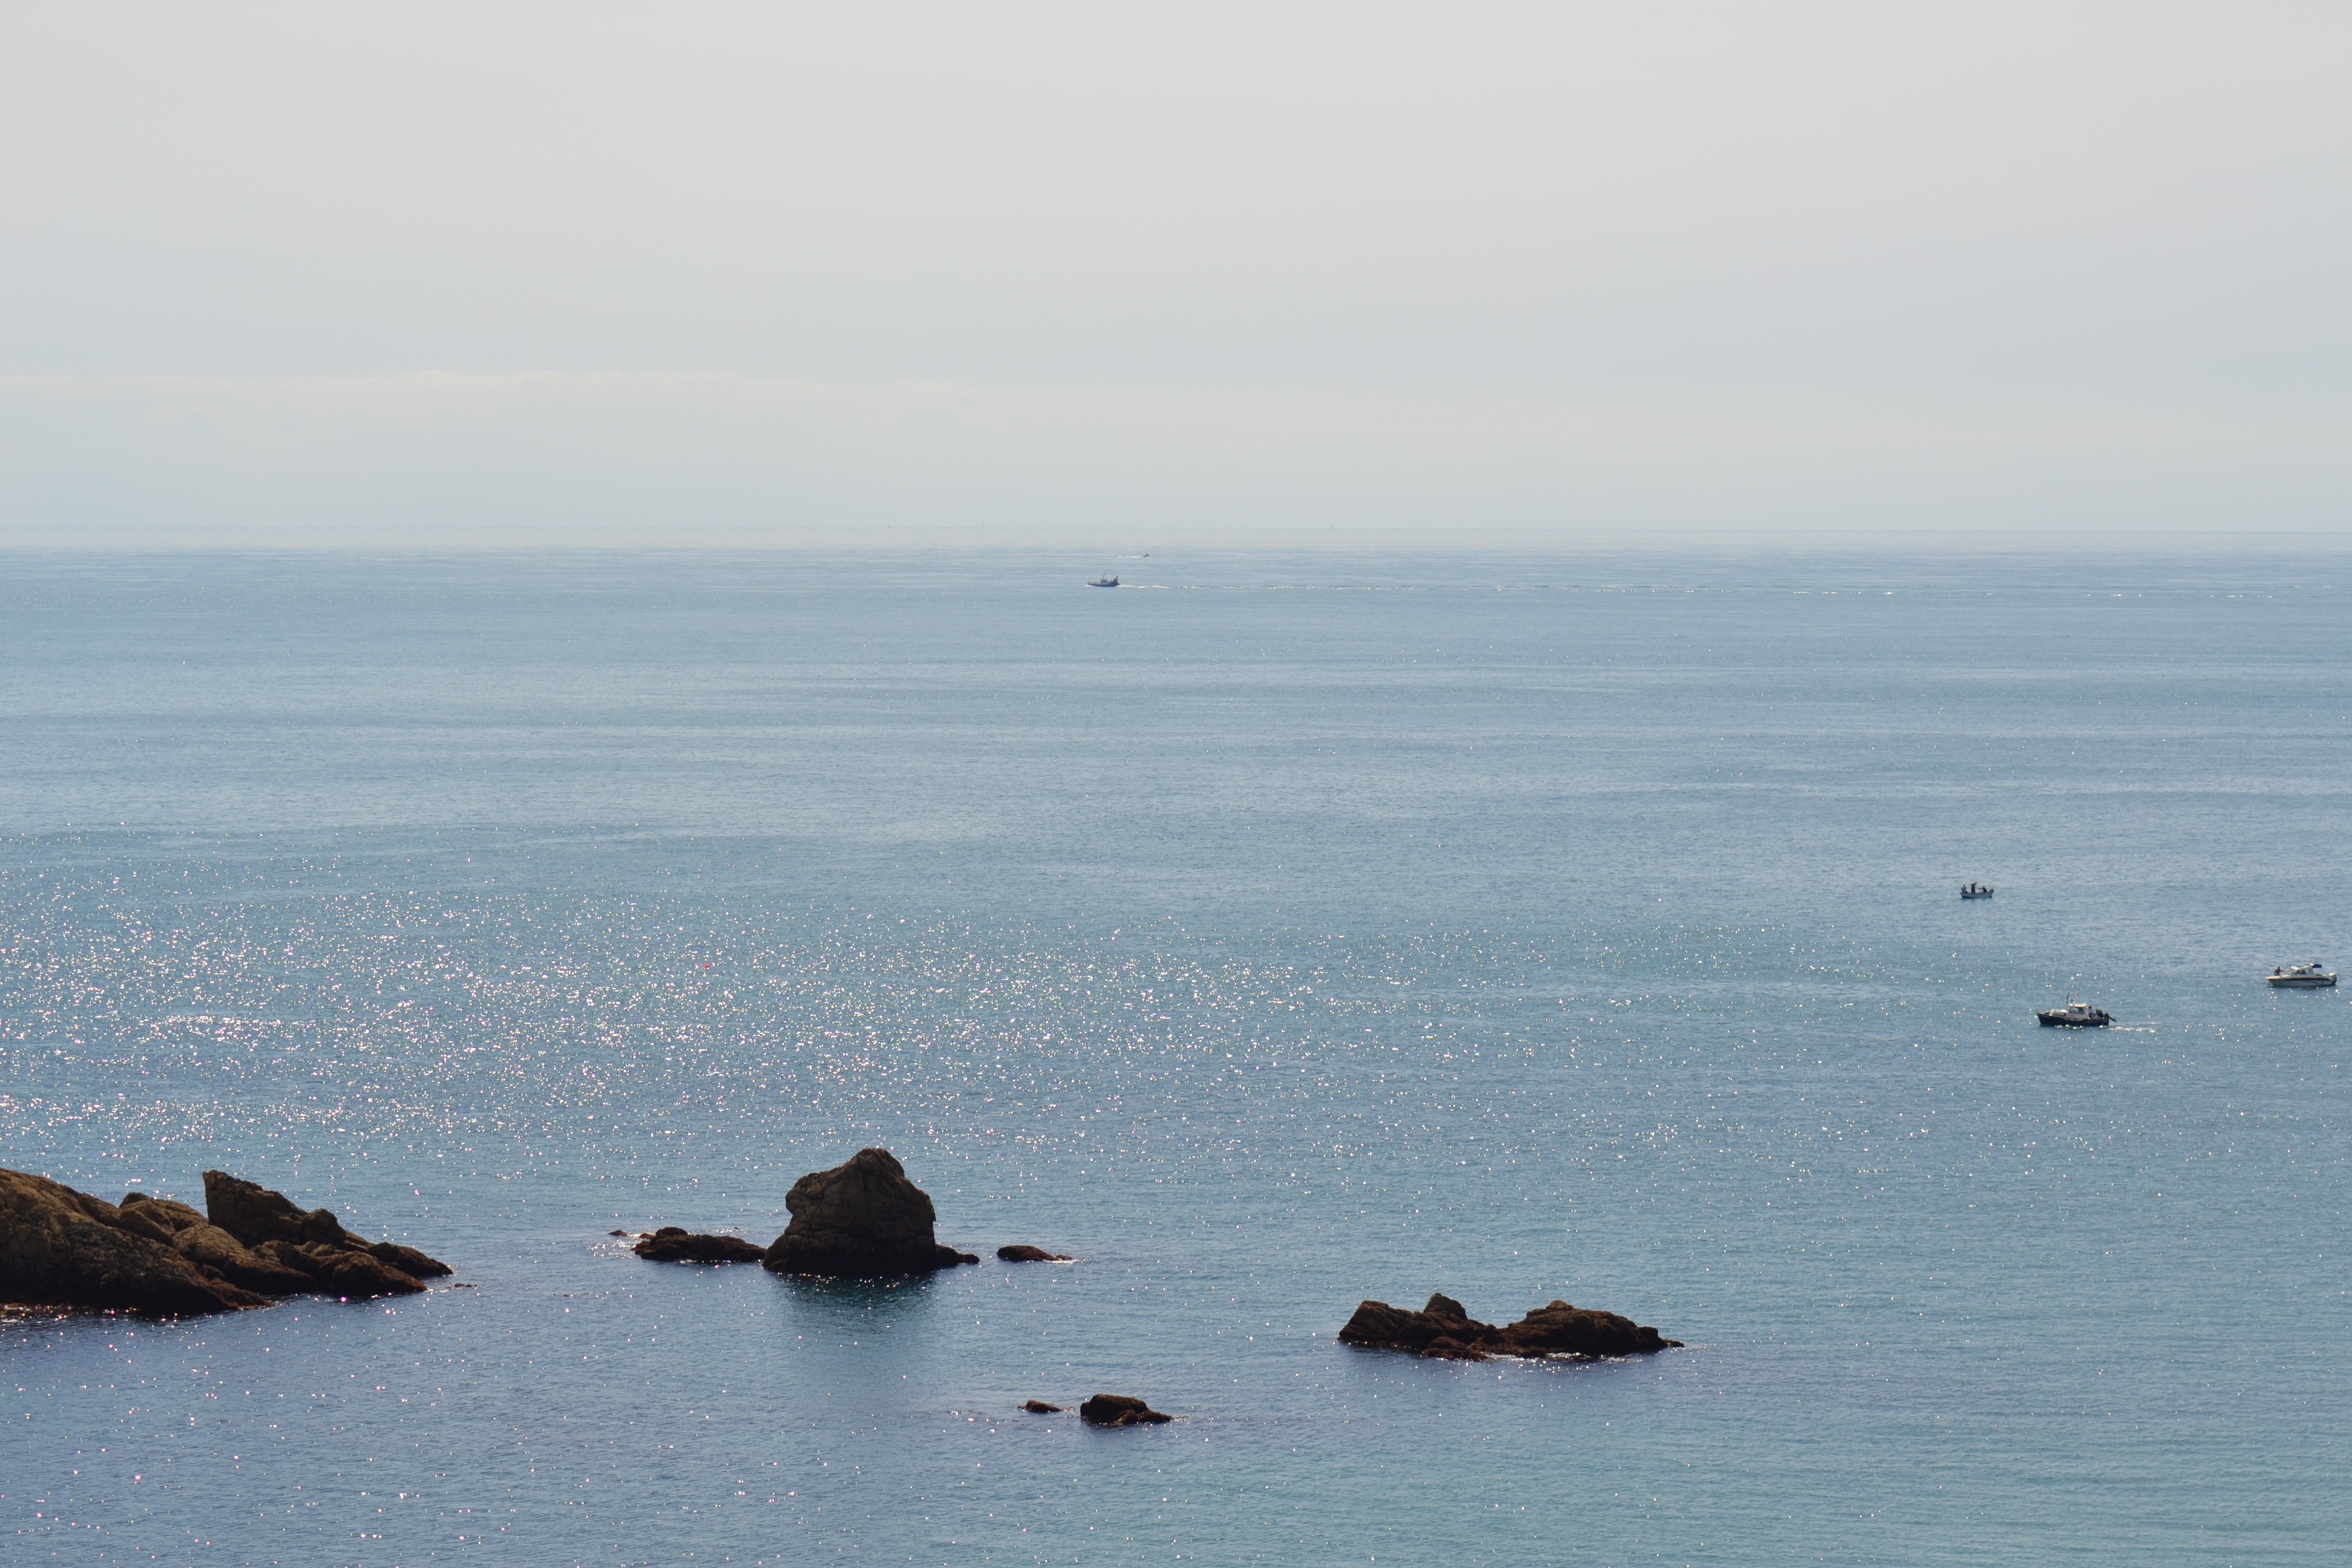
beach, sea, coast, water, sand, rock, ocean, horizon, cloud, morning, shore, wave, peaceful, bay, terrain, body of water, boats, cape, jersey, islet, calm sea, calm water, channel islands, wind wave, afternoon haze